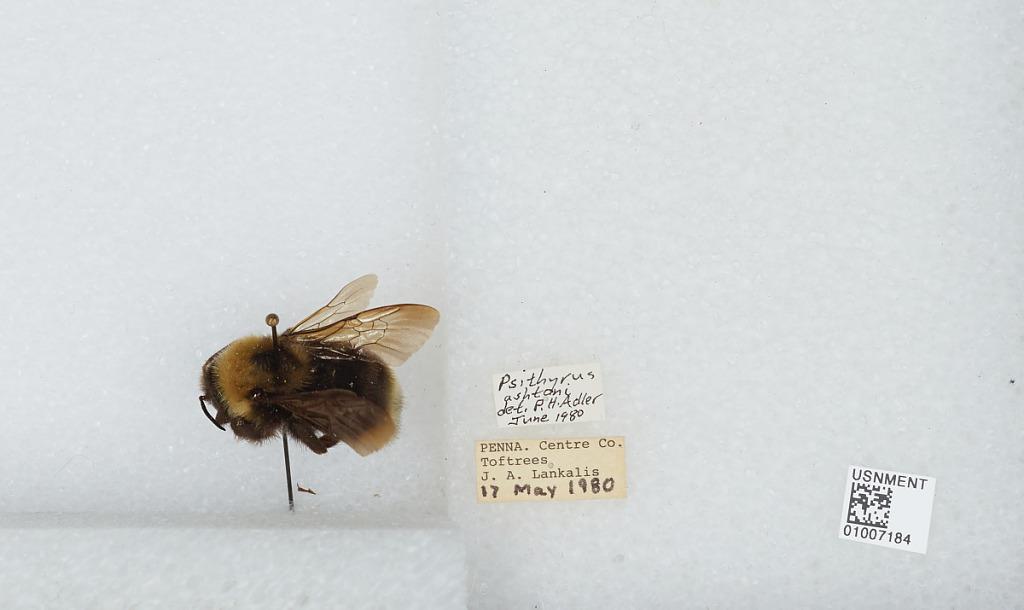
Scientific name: Bombus (Psithyrus) ashtoni (Cresson)
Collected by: J. Lankalis
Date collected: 1980-5-17
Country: United States
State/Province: Pennsylvania
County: Centre
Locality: Toftrees
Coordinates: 40.826, -77.8811
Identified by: Adler, P. H.